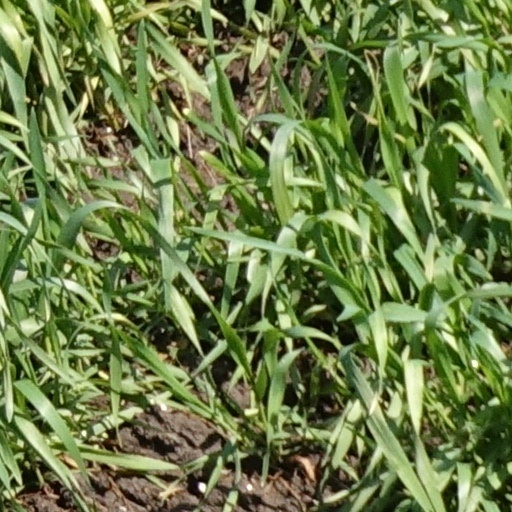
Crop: wheat